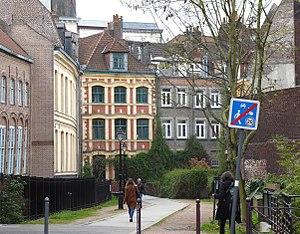
Rue de Weppes vers rue Esquermoise
La rue de Weppes est une voie publique urbaine de la commune de Lille, dans le département français du Nord dans le quartier du Vieux-Lille.